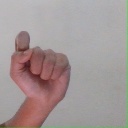
अक्षर: घ